Richborough Castle

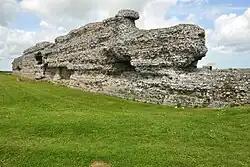
The walls of Richborough Roman Fort

Richborough Castle is a Roman Saxon Shore fort better known as Richborough Roman Fort. It is situated in Richborough near Sandwich, Kent. Substantial remains of the massive fort walls still stand to a height of several metres.